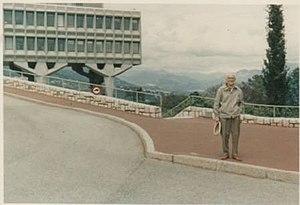
Inauguré en 1962, le Centre d'études et recherches IBM La Gaude a été un important laboratoire de recherche en informatique de la société IBM ; ce centre d'innovation au niveau mondial, était situé à La Gaude près de Nice sur la Côte d'Azur. Dans la décennie des années 1990, il est devenu un centre de présentation de « Solutions métiers IBM ». IBM a quitté ce site pour la métropole de Nice en août 2015.